Bernd Schuster

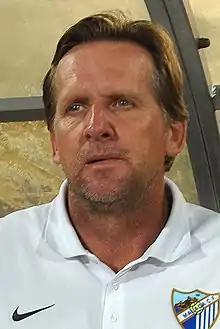
Schuster as coach of Málaga in 2013

Bernd Schuster (born 22 December 1959) is a German former professional footballer of the late 1970s through early 1990s, who won club titles playing for the Spanish sides Barcelona (1980–1988) and Real Madrid (1988–1990). He played as a midfielder and was nicknamed "der Blonde Engel" (the Blond Angel). After retiring as a player, he managed a number of European clubs, including Real Madrid, taking them to the league title in the 2007–08 season.